Marjorie Lord

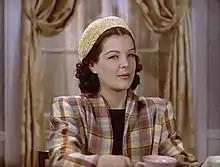
Lord in "The Middleton Family at the New York World's Fair"

Marjorie Lord (née Wollenberg; July 26, 1918 – November 28, 2015) was an American television and film actress. She played Kathy "Clancy" O'Hara Williams, opposite Danny Thomas's character on "The Danny Thomas Show" ("Make Room for Daddy)".